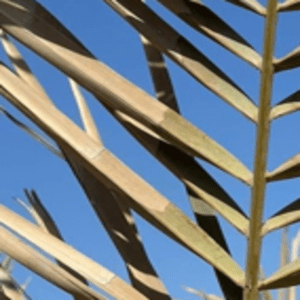
Label: Manganese Deficiency